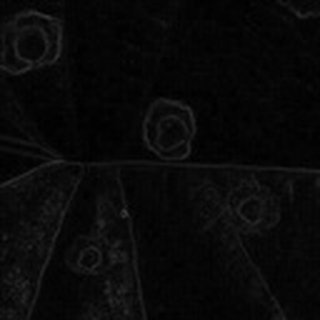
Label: cotton_target_spot